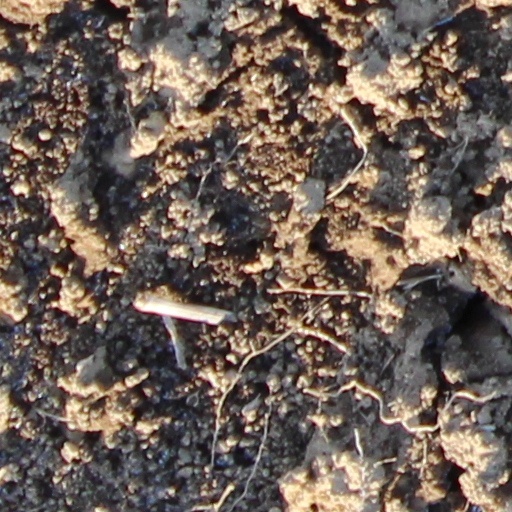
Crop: wheat